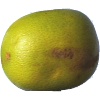
Label: pomelo_sweetie